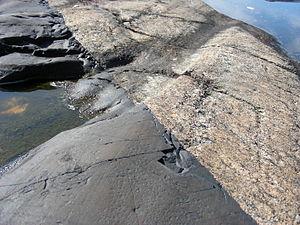
Le parc national de Kosterhavet est un parc national situé dans le comté de Västra Götaland sur la côte du Bohuslän en Suède. Sur les communes littorales de Strömstad et Tanum, il couvre 38 878 ha principalement autour de l'archipel des îles Koster dans le Skagerrak et est prolongé au nord-ouest par le parc national norvégien d'Ytre Hvaler. Cet archipel est séparé de la côte et de l'archipel intérieur par le fjord de Koster, une fosse profonde de 247 m communiquant avec la fosse norvégienne.